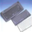
Label: keyboard